Manchester city centre

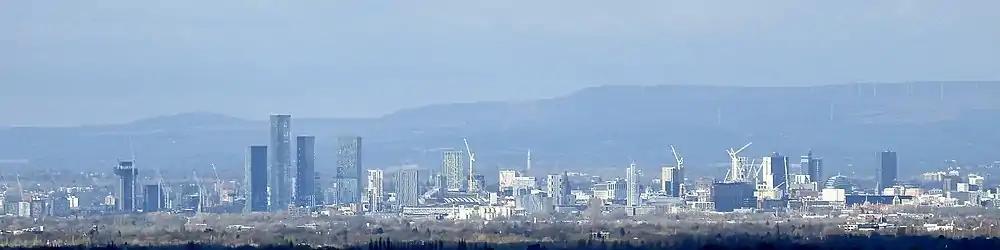
Manchester City Centre skyline from Werneth Low in 2020.

Spinningfields is an area in the west adjoining the middle part of Deansgate and the main business district of the city centre. The proposal to create a designated central business district originated in 1997 when Allied London purchased a number of buildings around the John Rylands Library. Allied London executive Mike Ingall was convinced of the site's regeneration potential and Manchester City Council was keen to redevelop the city centre after the 1996 Manchester bombing. The development, named from a narrow street which ran westwards from Deansgate, is bounded by Bridge Street to the north, Quay Street to the south, Deansgate to the east, and the River Irwell to the west.